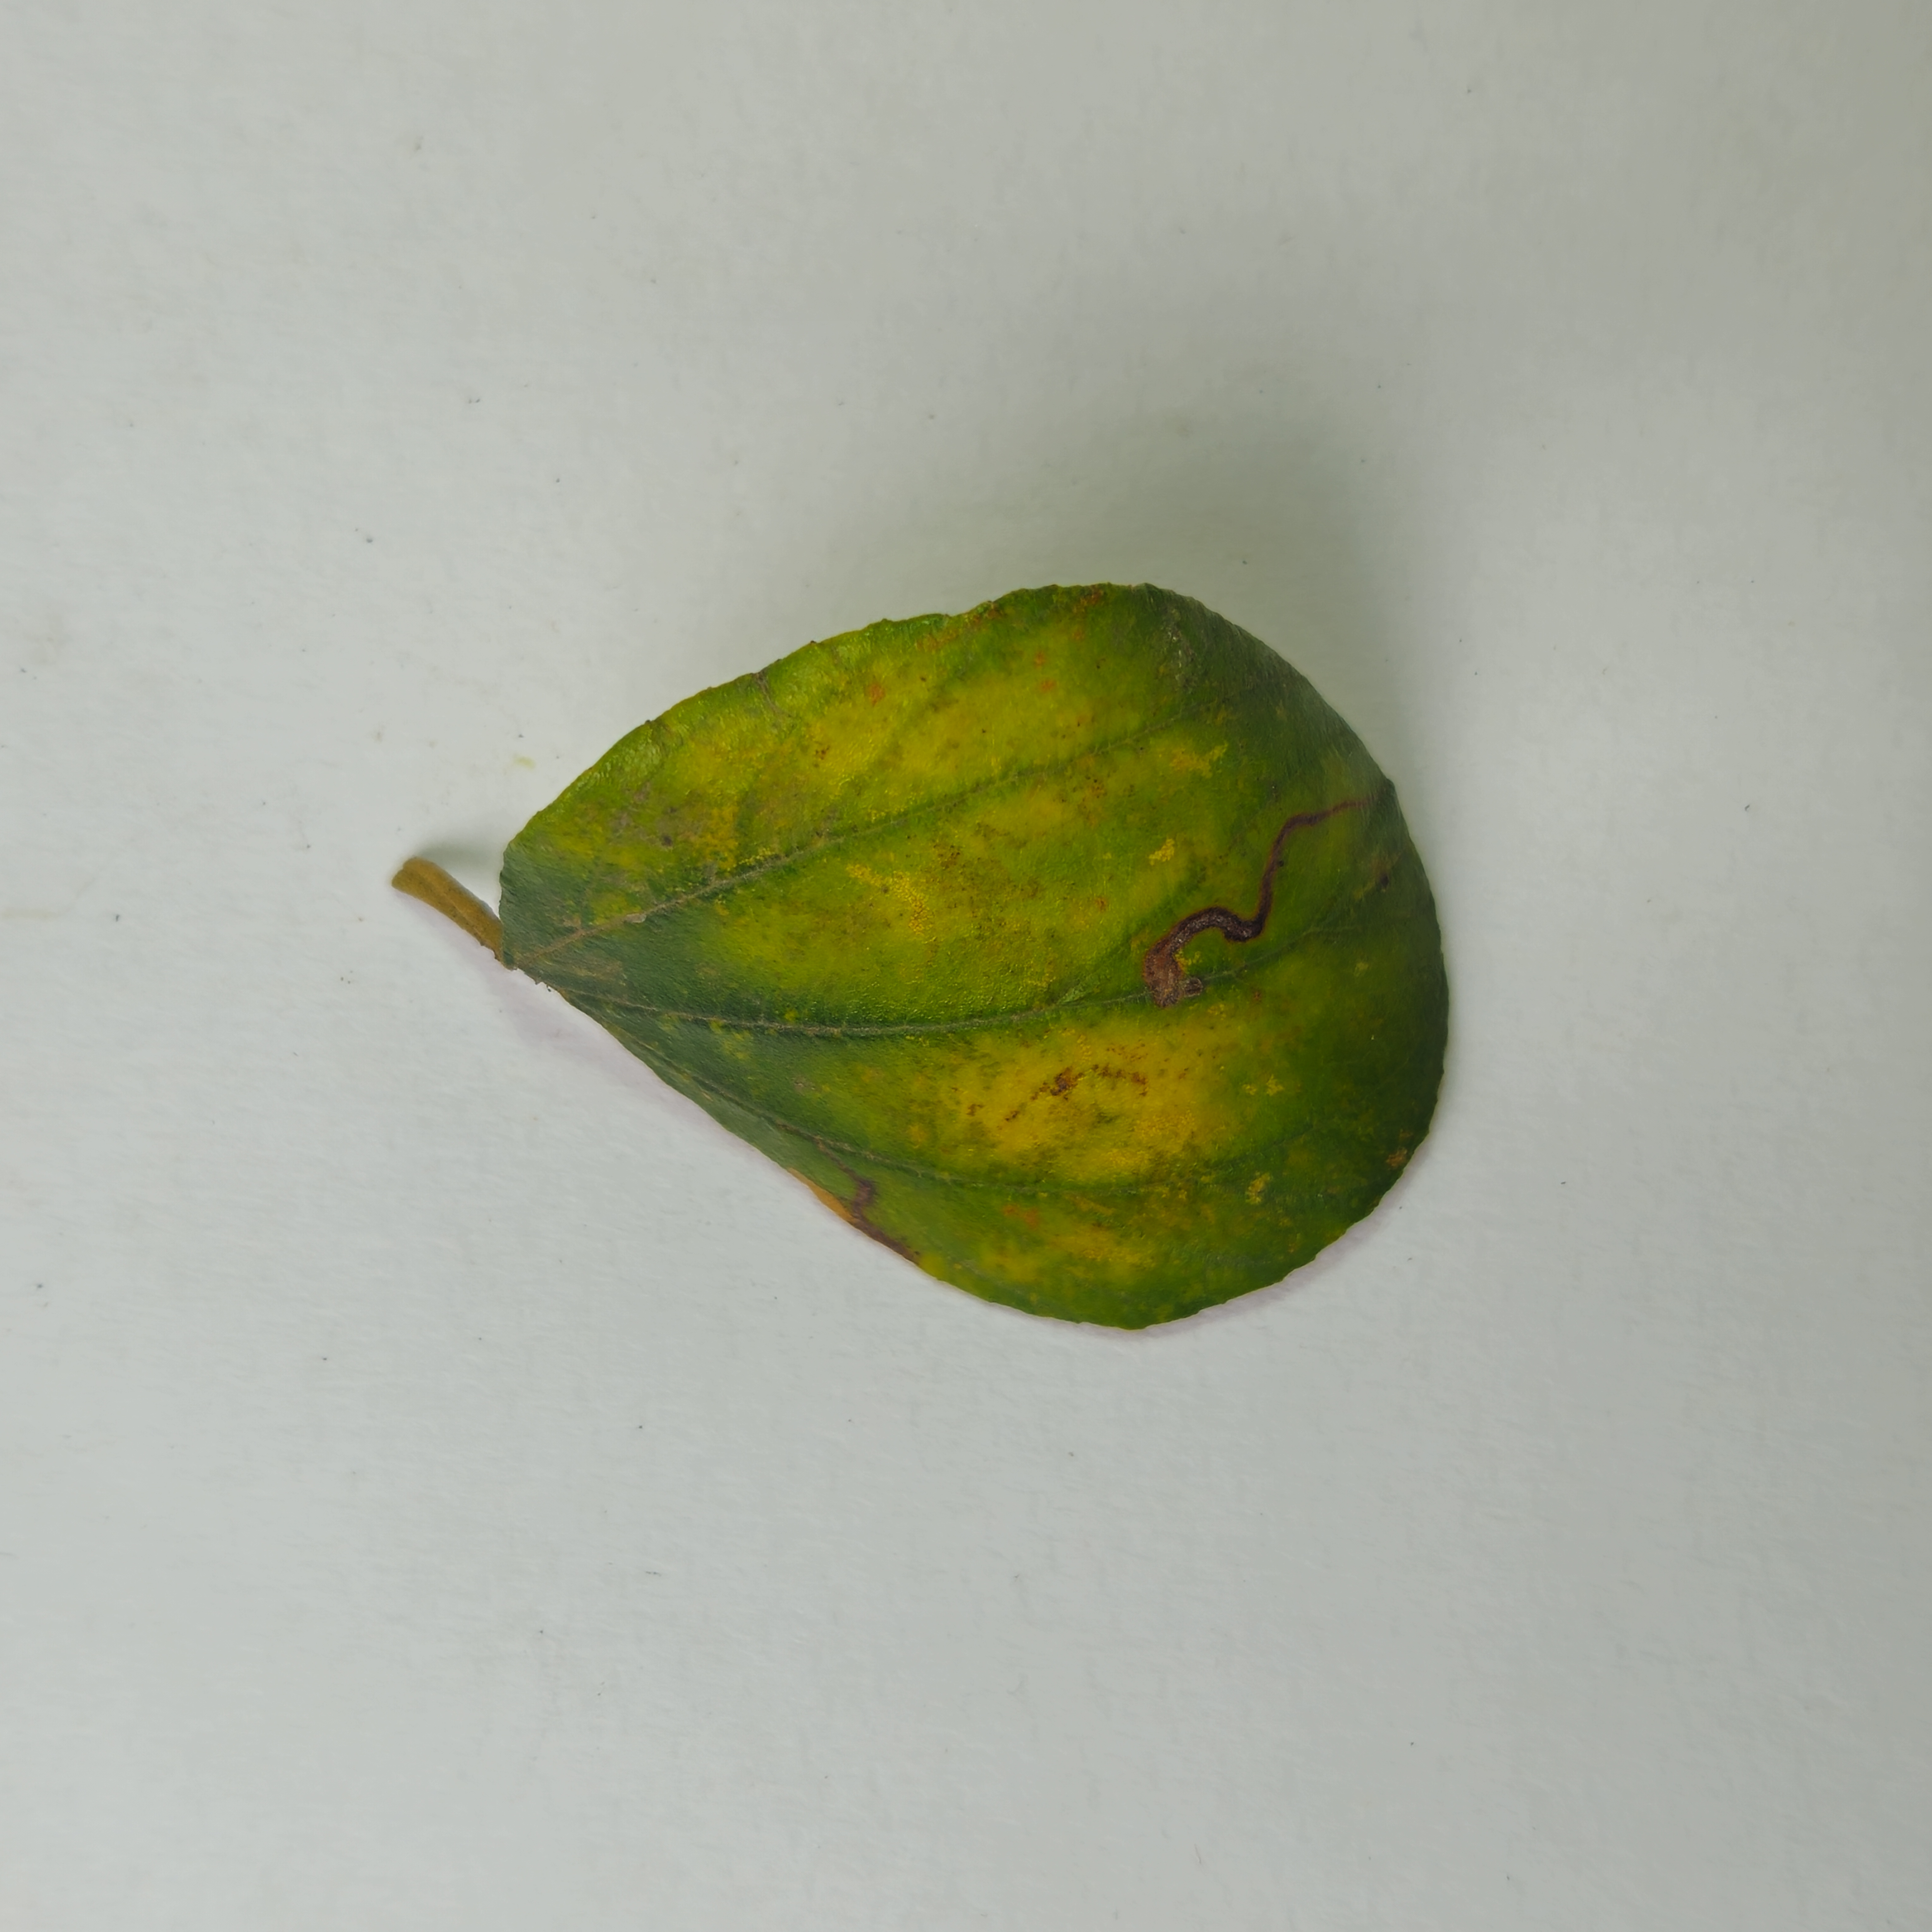
Label: Yellow